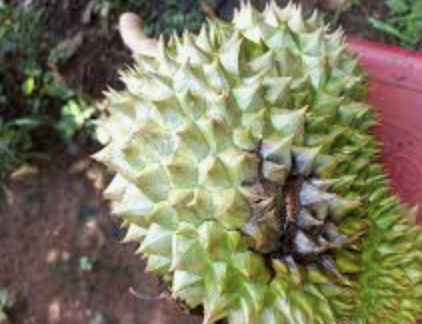
Label: fruit_rot